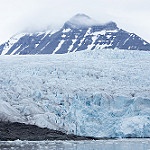
Label: glacier